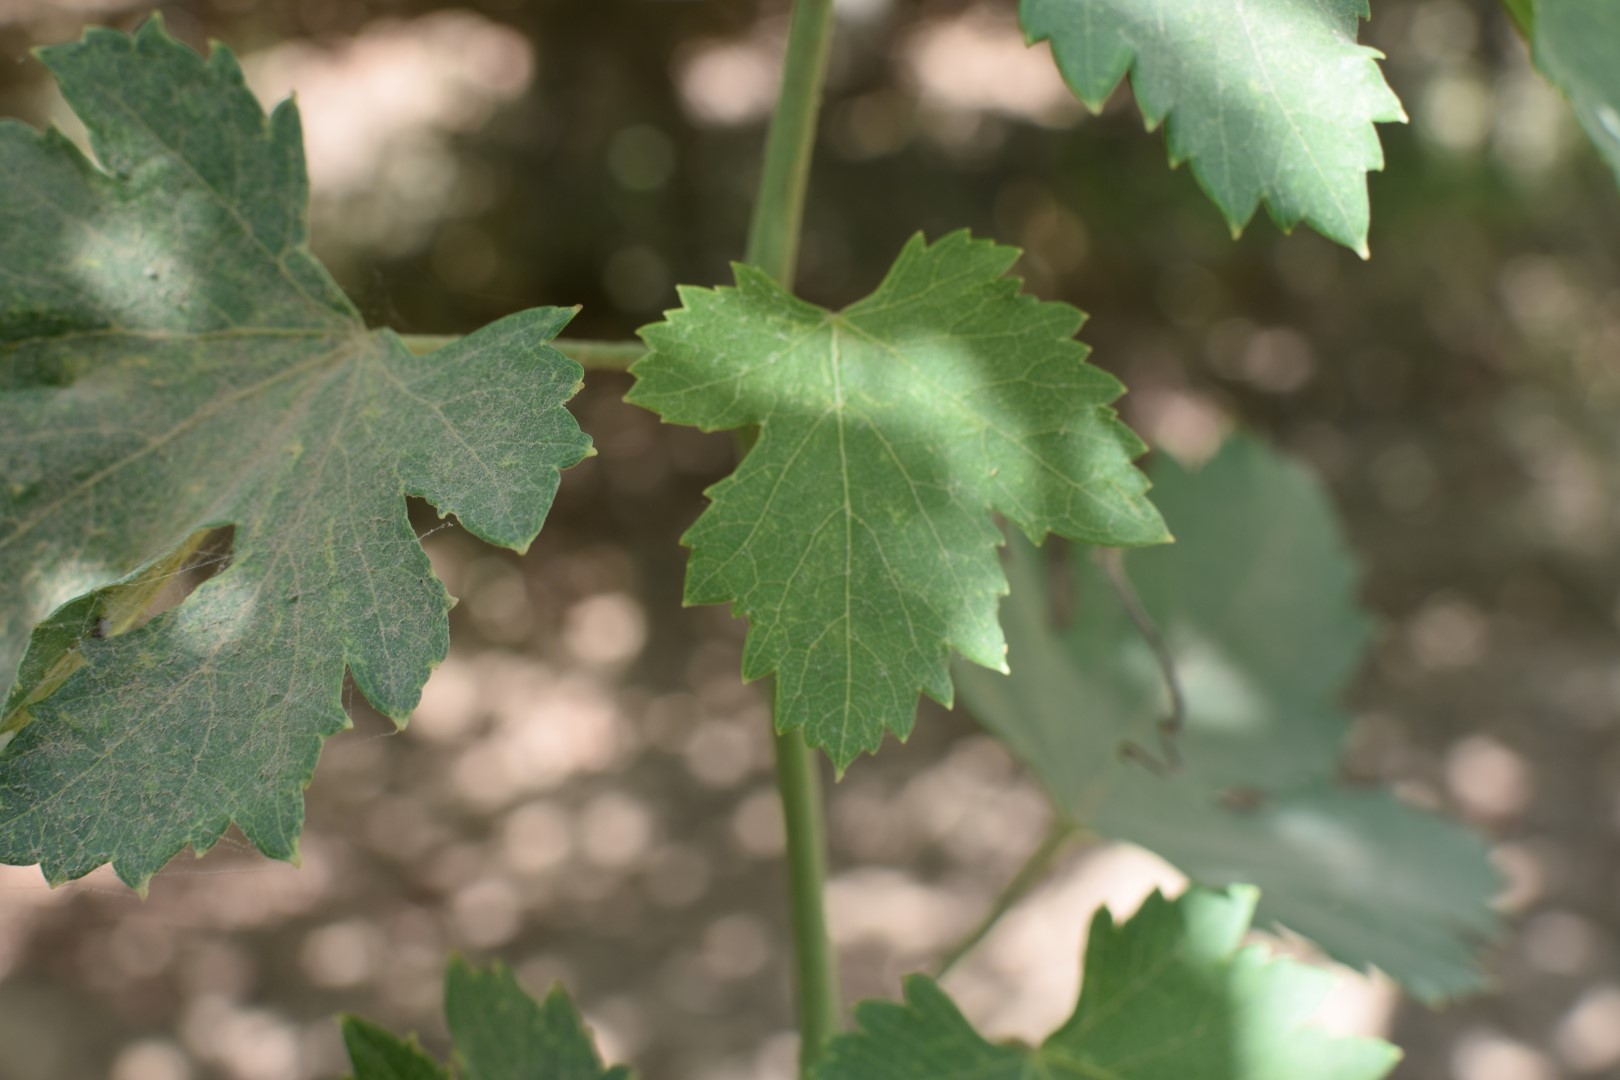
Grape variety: Halawani